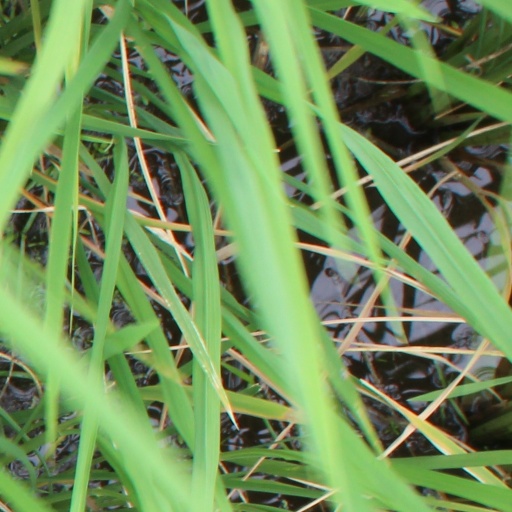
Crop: rice